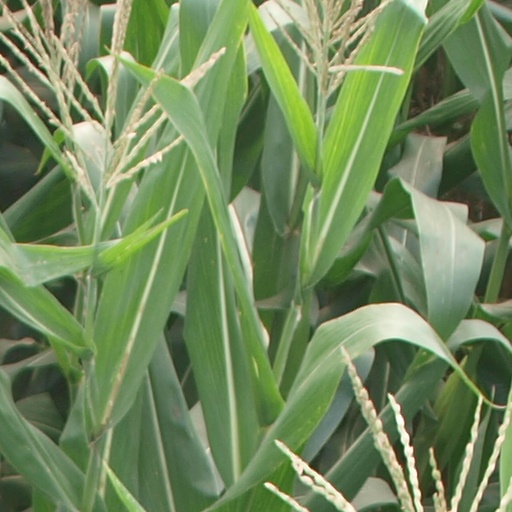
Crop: maize; corn